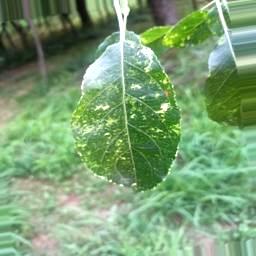
Label: Apple_Mosaic